Saru Jayaraman

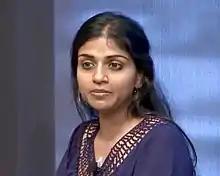
Jayaraman in 2014

Sarumathi "Saru" Jayaraman (born April 3, 1975) is an American attorney, author, and activist from Los Angeles, California. She is an advocate for fair wages for restaurant workers and other service workers in the United States. In the aftermath of September 11, she co-founded the non-profit public service organization Restaurant Opportunities Centers United. And in 2013 she founded a new organization to work on these issues, called One Fair Wage. Jayaraman is a recipient of the Ashoka fellowship in 2013 and the Soros Equality Fellowship in 2020.